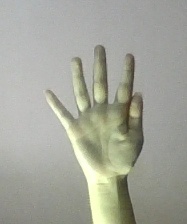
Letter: sheen